Dresden Hauptbahnhof

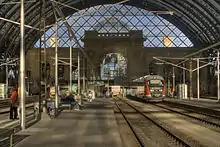
The restored central hall (2007)

Since the 1990s, Dresden has gradually become part of the Intercity network. From 1991, individual Intercity services ran via Leipzig and the Thuringian Railway to Frankfurt am Main and these service have run every two hours since 1992. The first pair of EuroCity services ran from Dresden to Paris-Est over the same route on 2 June 1991. That same year, InterRegio trains served Dresden for the first time. The 2048/2049 and 2044/2143 trains pairs ran between Cologne and Dresden. Later, other connections were added. In 1993, a north–south connection through Dresden was included in the EuroCity network and some of the eight EC trains that now run to Prague, Vienna and Budapest were introduced.